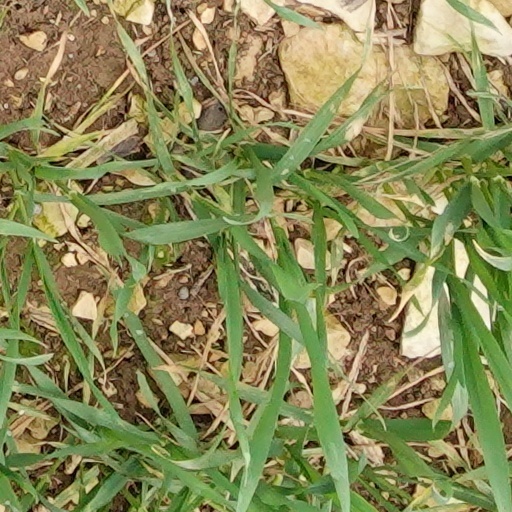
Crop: wheat